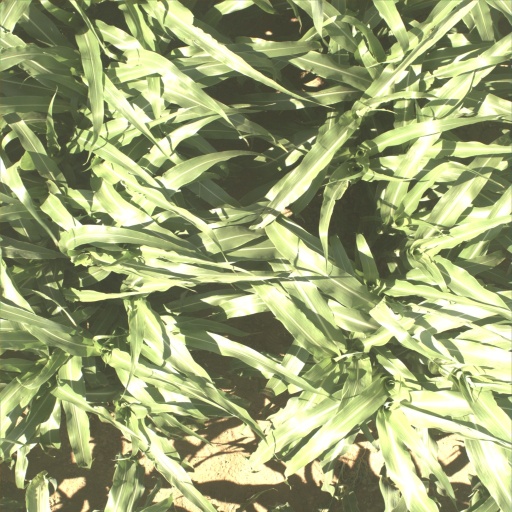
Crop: sorghum